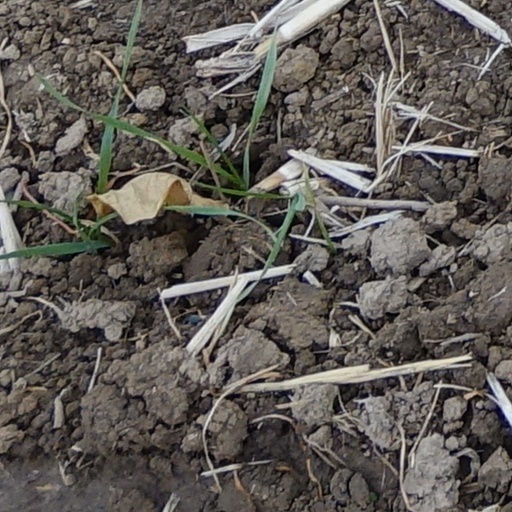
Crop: wheat